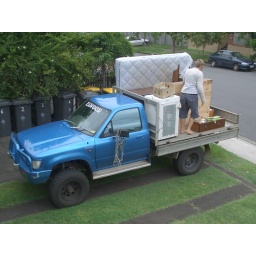
on the rear window of the borrowed truck is &amp;quot;Paris Hilton Drift Team&amp;quot; in big letters. Honest.